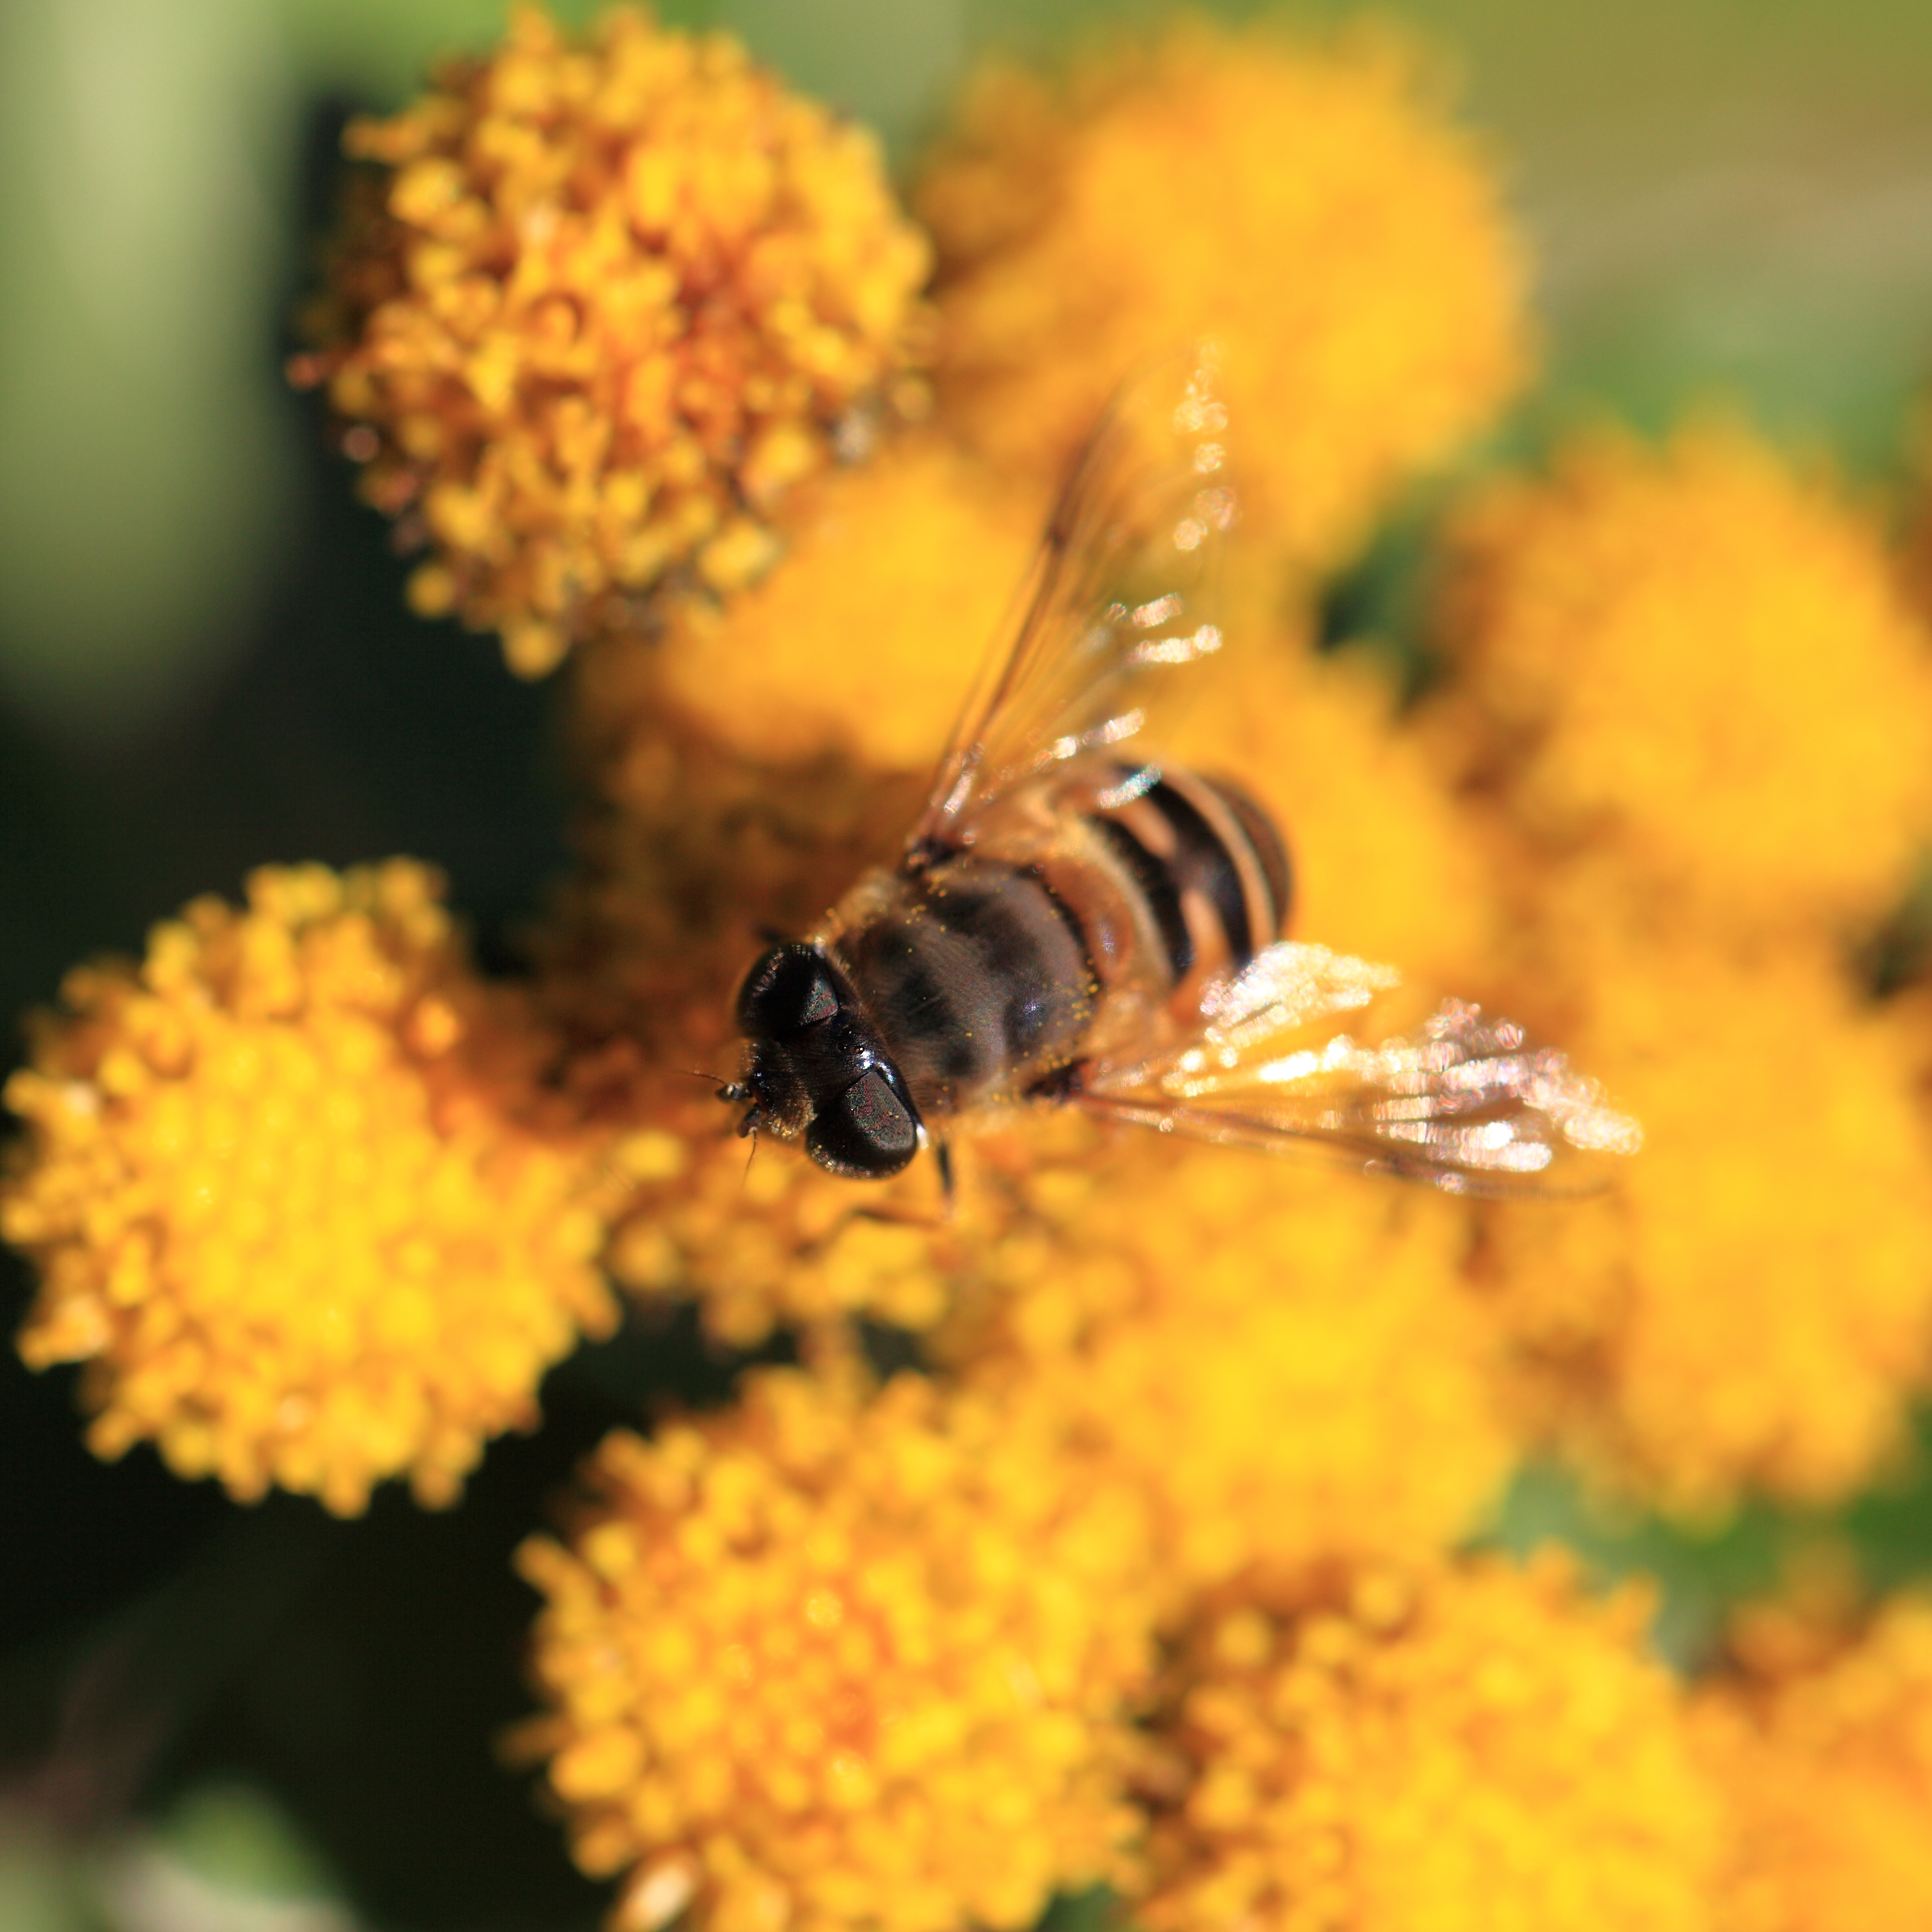
flower, pollen, high, insect, yellow, flora, fauna, invertebrate, close up, cool image, bee, 5d, hires, pest, bumblebee, markii, nectar, hi, res, resolution, macro photography, honey bee, pollinator, membrane winged insect